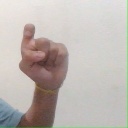
अक्षर: इ